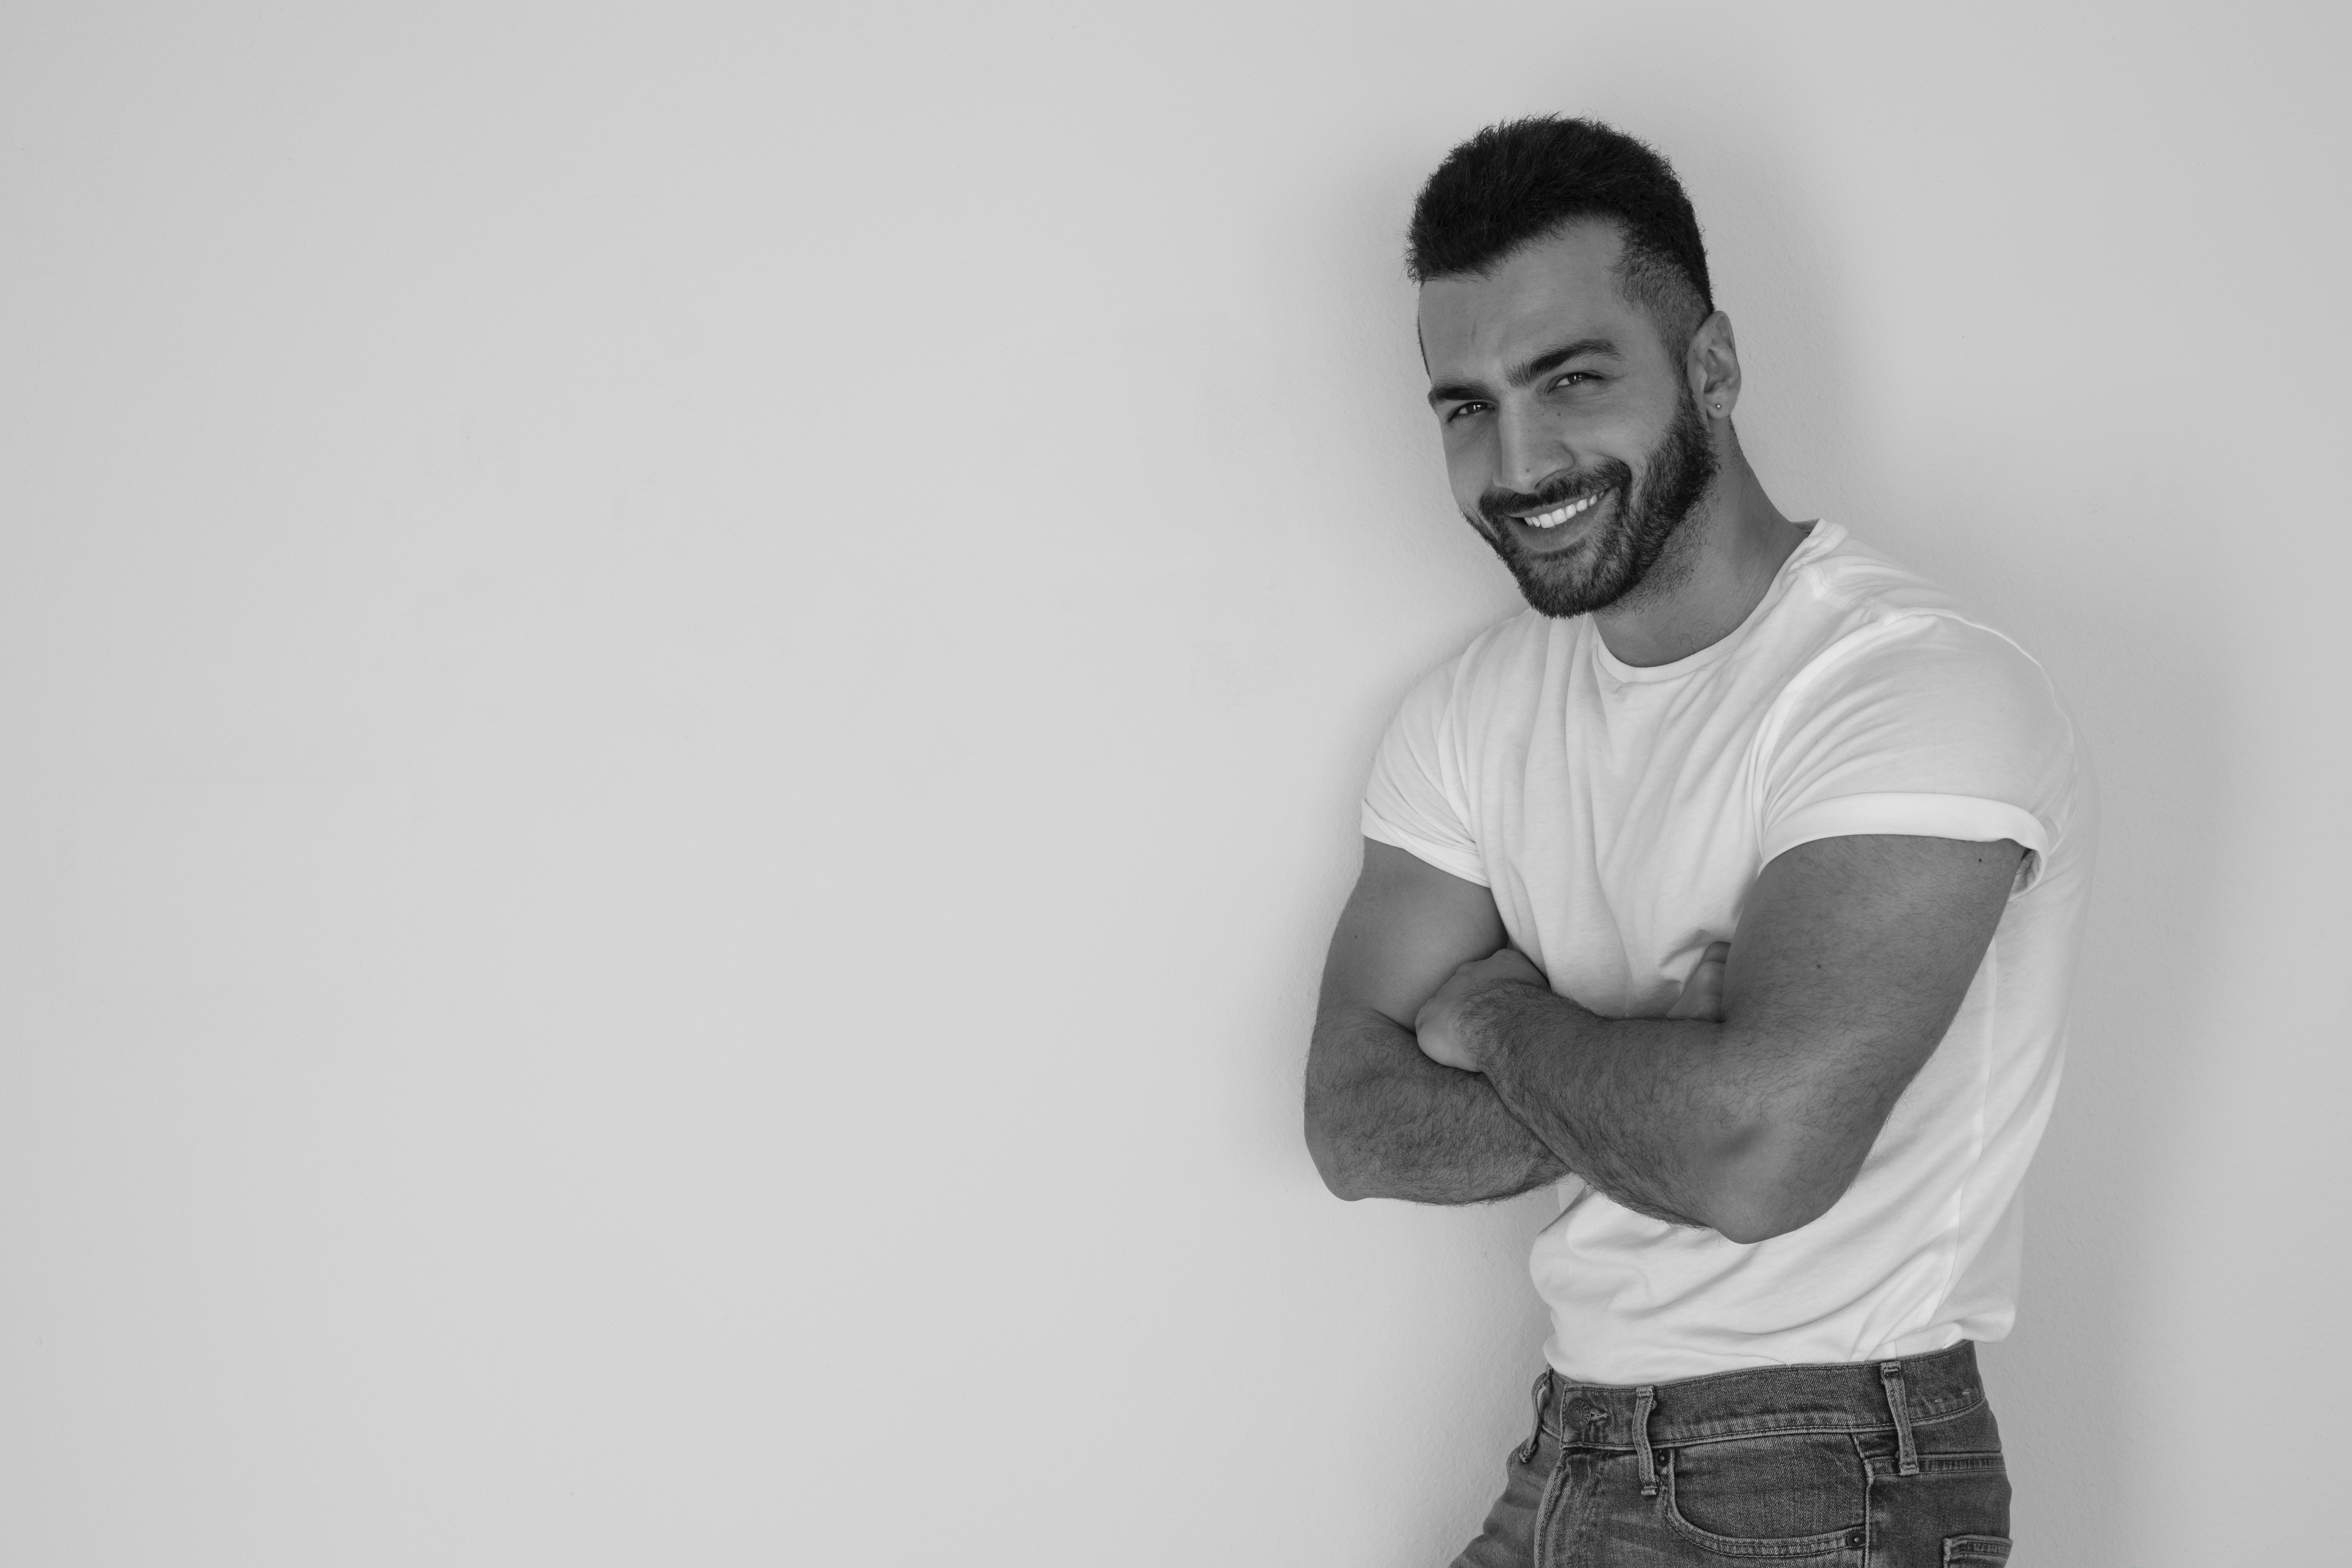
white, photograph, black, man, person, standing, shoulder, black and white, photography, t shirt, smile, arm, neck, muscle, human, photo shoot, monochrome photography, hand, portrait, monochrome, model, facial hair, gentleman, joint, portrait photography, fun